Headlamp tester

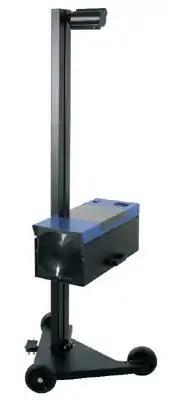
A typical headlamp tester

A headlamp tester, also known as headlamp aligner or beam setter, is an instrument to check both the orientation and intensity of a vehicle headlamp beam to ensure that it meets a minimum standard for the country of use of the vehicle. In the United Kingdom, a headlamp beam tester is used to assess the headlight during a MOT test but in order to be used it must be approved as suitable for use in the scheme. A list of acceptable headlight testers for use within this test scheme is listed on the Department of Transport website.